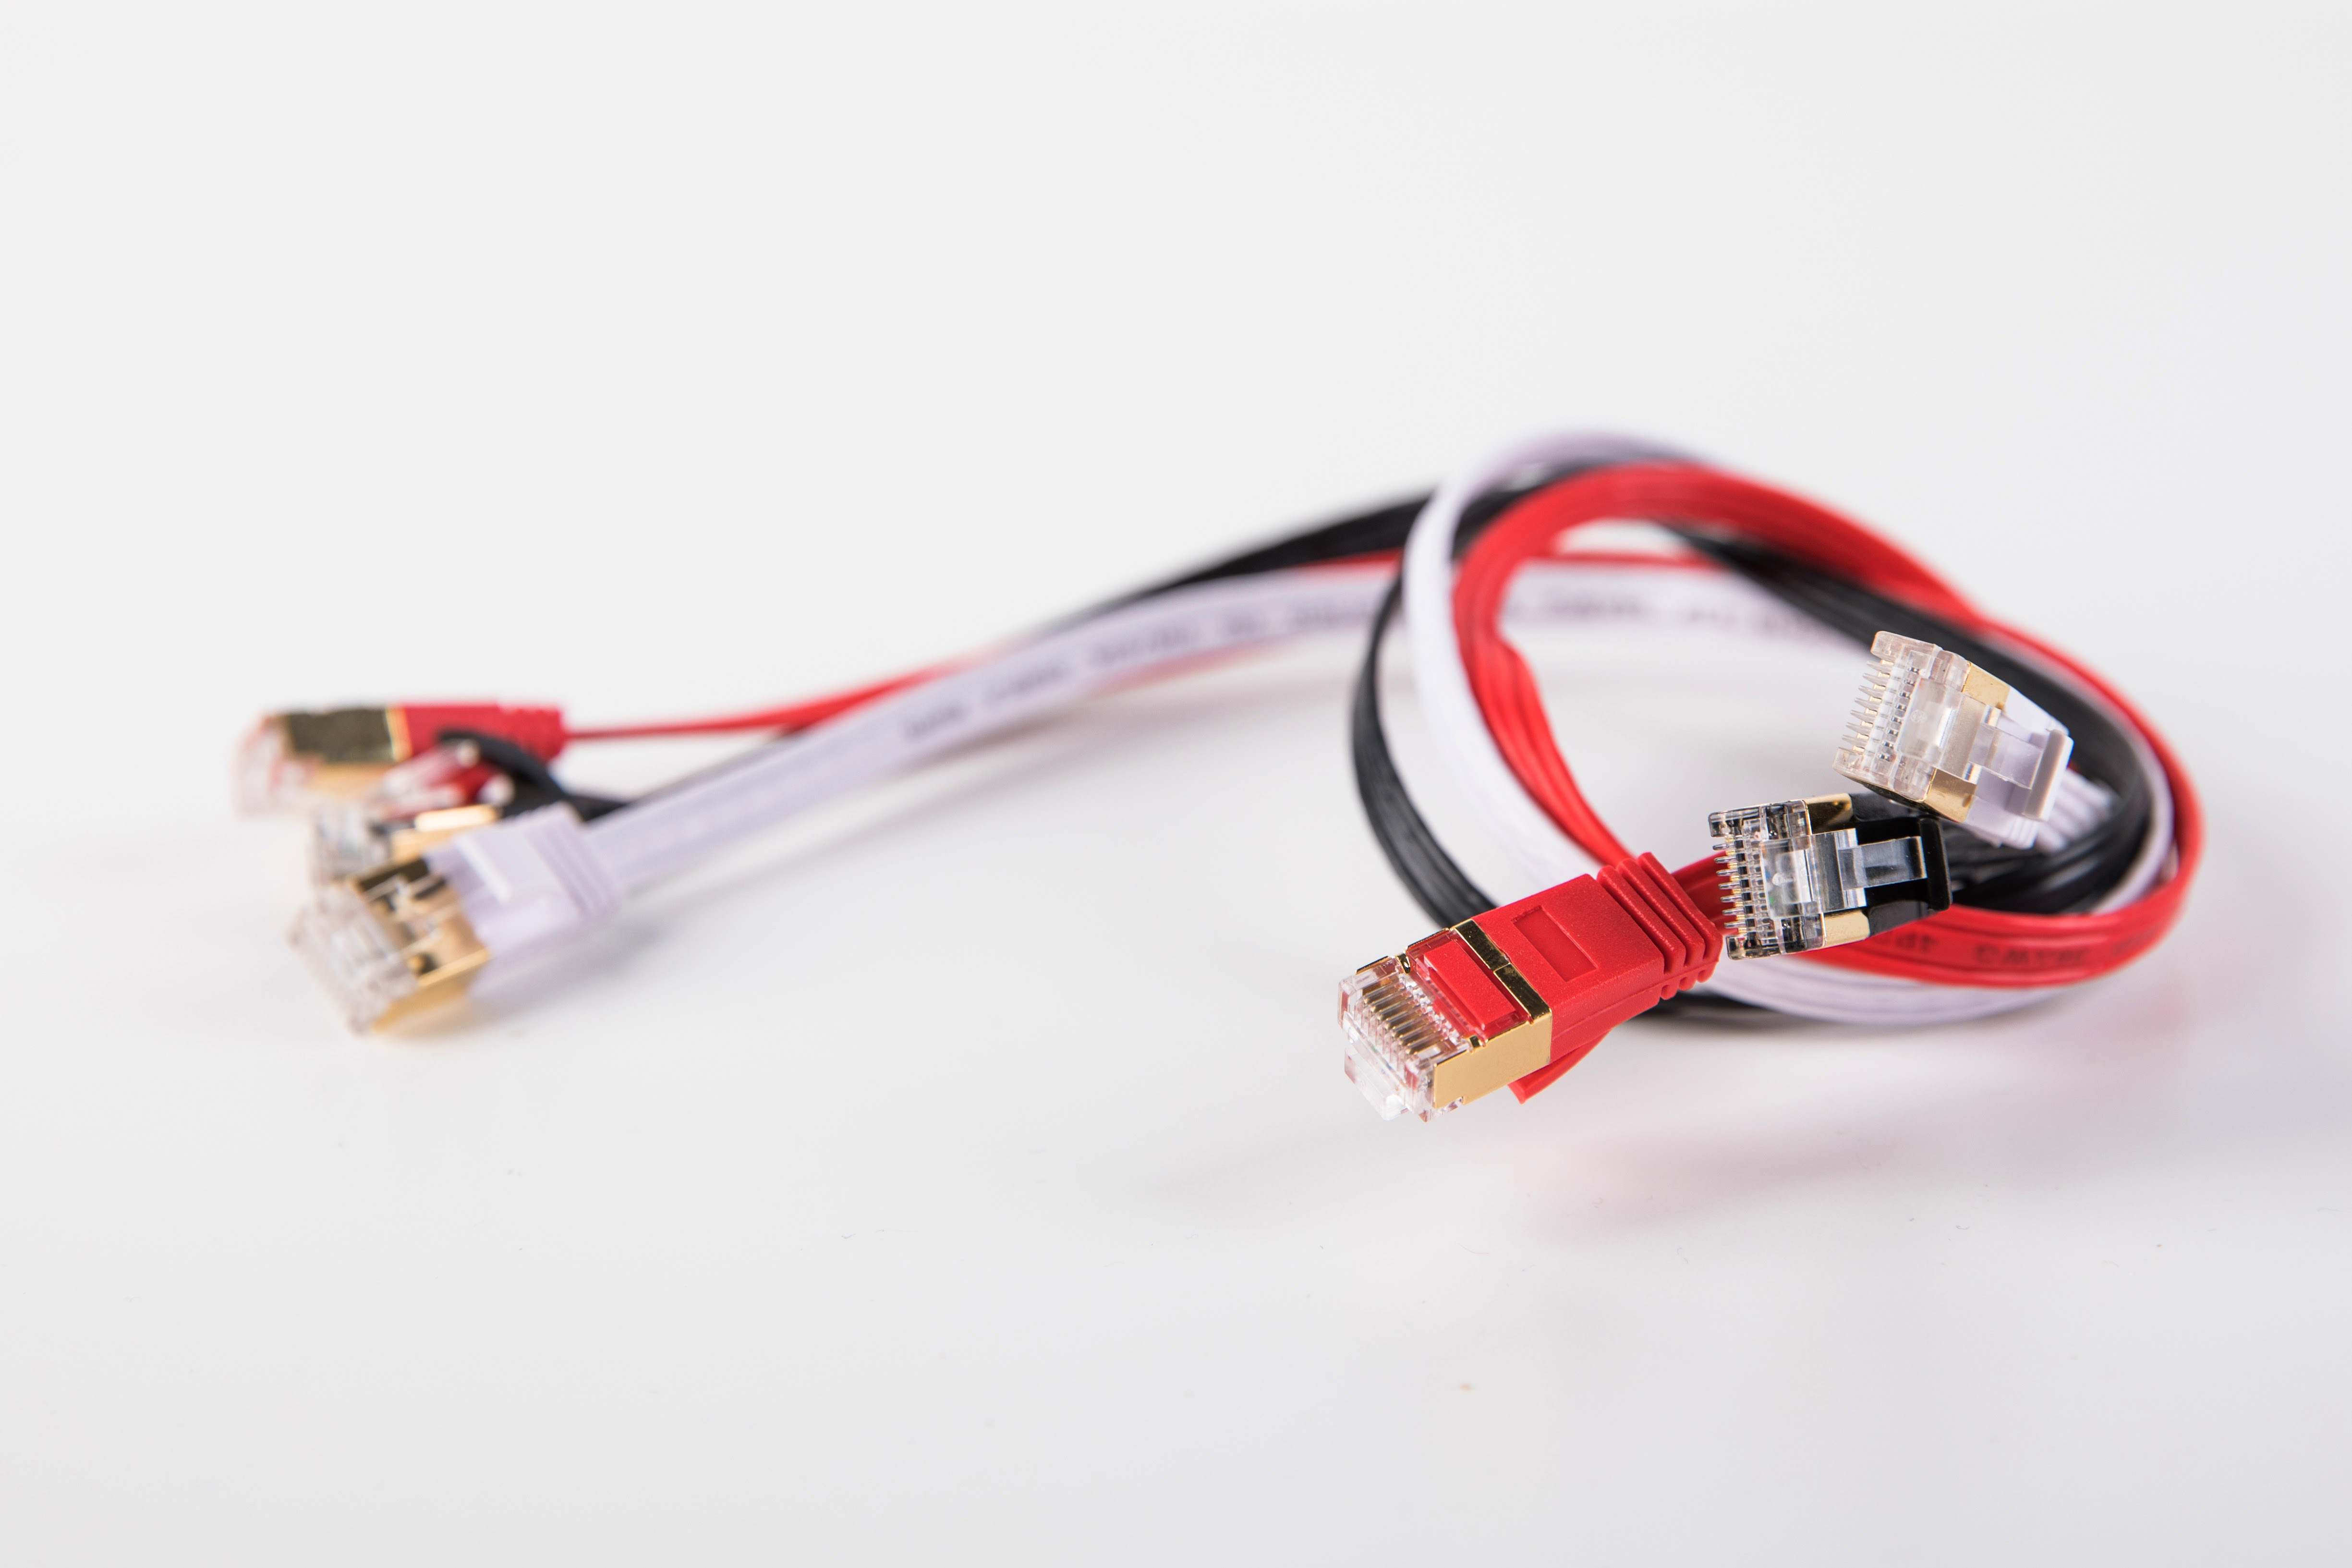
cable, red, light, wire, technology, electronic device, electronics accessory, networking cables, electrical connector, automotive lighting, electrical wiring, electronic component, electronics, electrical supply, circuit component